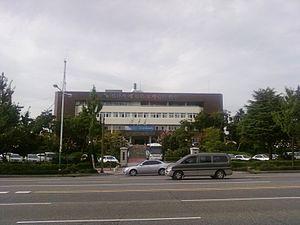
Le district de Wanju est un district de la province du Jeolla du Nord, en Corée du Sud qui entoure presque toute la ville de Jeonju, la capitale provinciale et forme donc sa banlieue. Les symboles officiels sont les suivants : l'azalée royale pour la fleur, le zelkova pour l'arbre et la pie pour l'oiseau. Le centre administratif se trouve à Yongjin-eup et la commune la plus peuplée est Bongdong-eup.